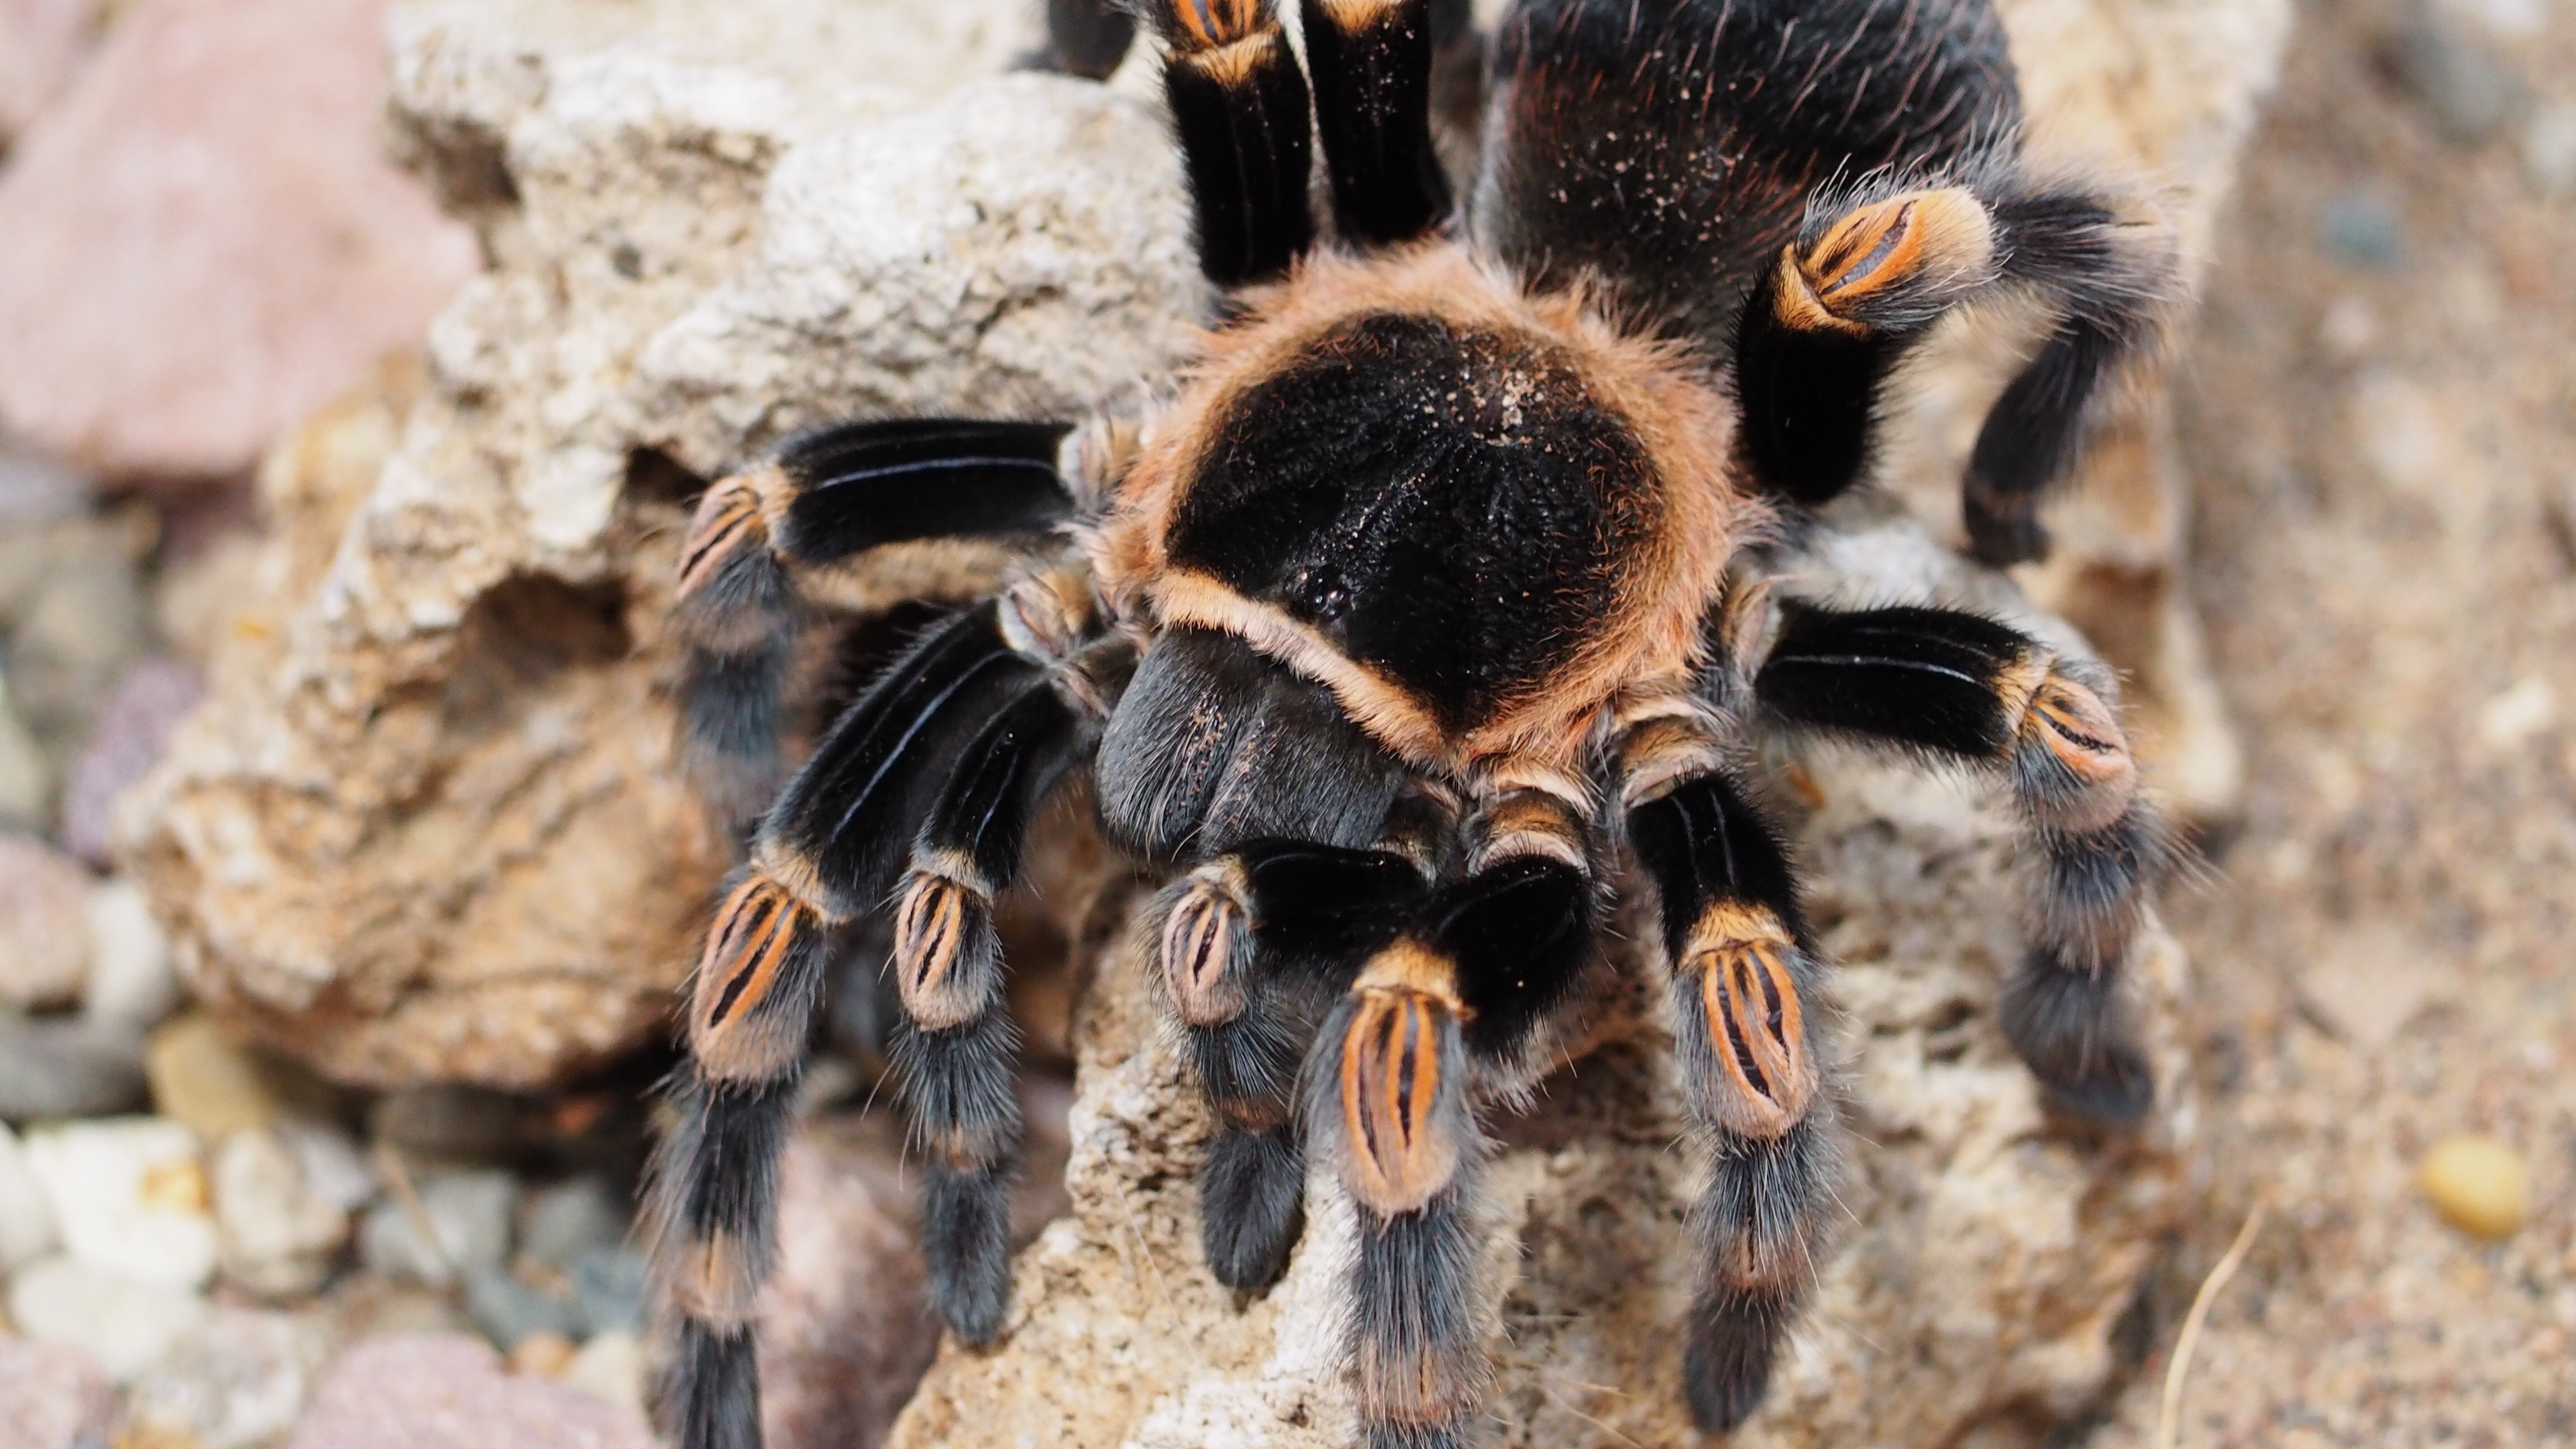
nature, animal, brown, black, fauna, invertebrate, close up, spider, hairy, arachnid, species, tarantula, dangerous, macro photography, arthropod, wolf spider, araneus, orb weaver spider